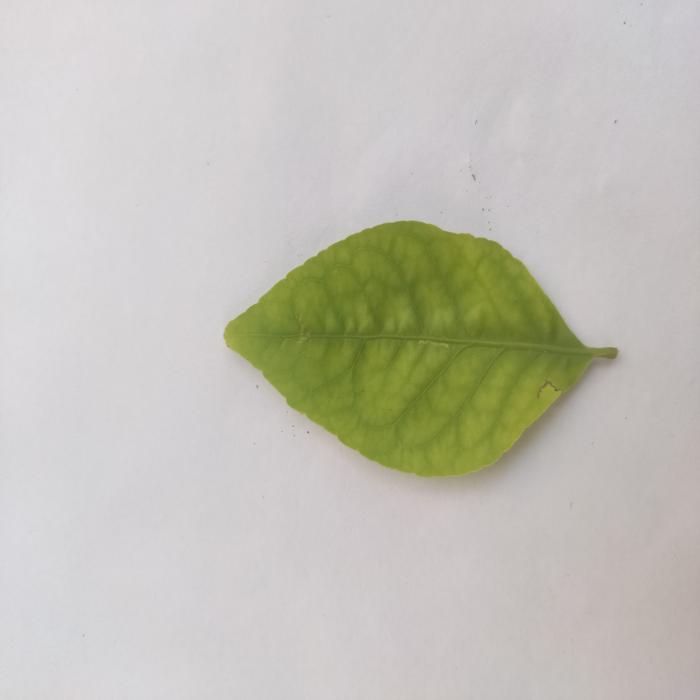
Crop: Aegle Marmelos
Leaf condition: Cercospora_Leaf